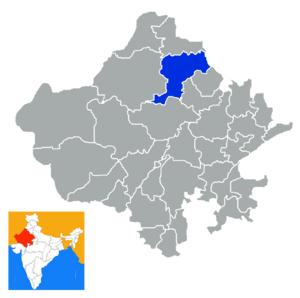
Churu (distrikt)
Churu-distriktet i Rajasthan
Churu er et distrikt i den indiske delstat Rajasthan. Distriktets hovedstad er Churu.